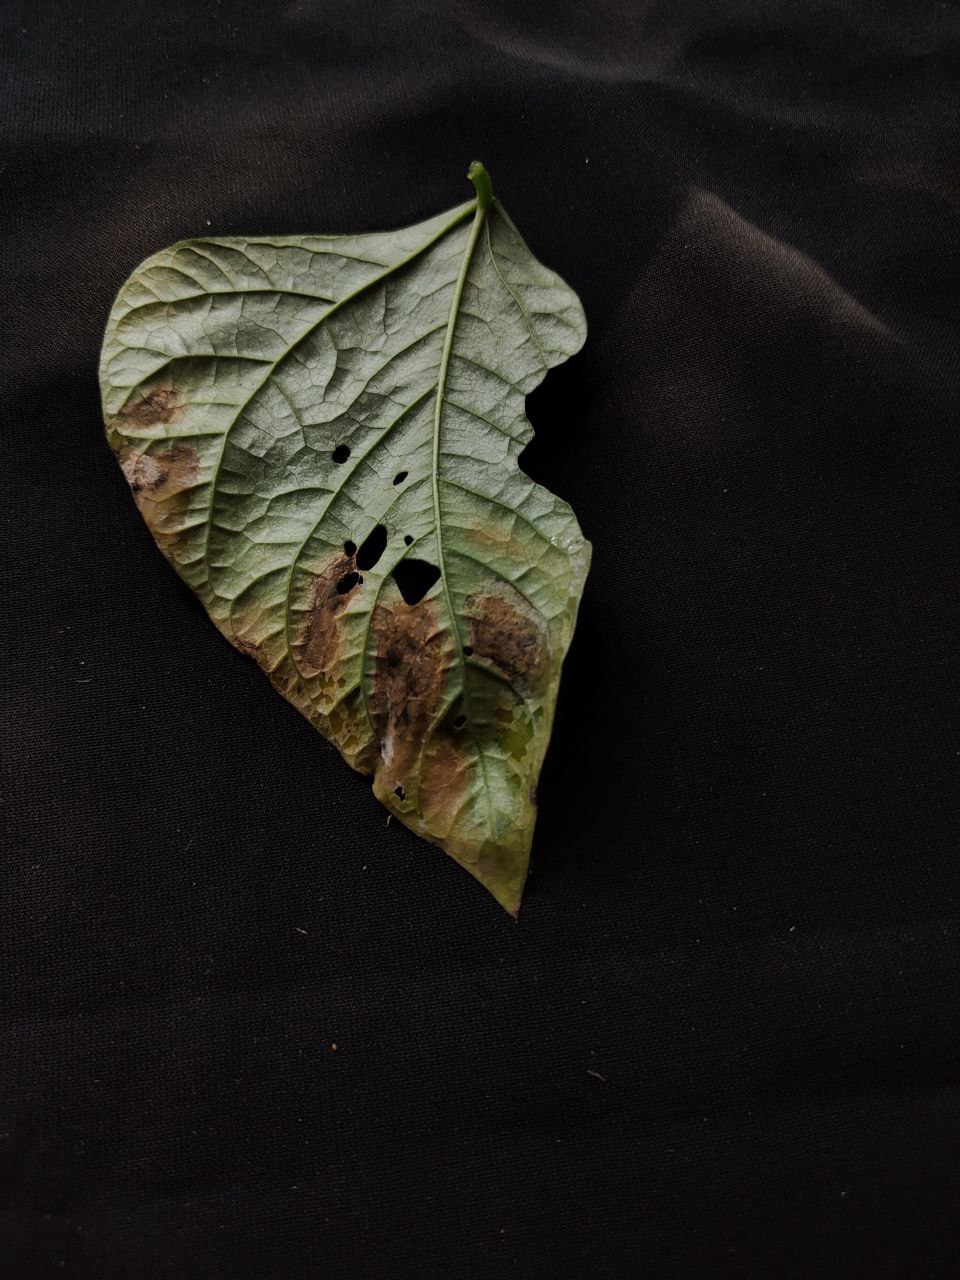
Crop: cowpea
Leaf condition: Bacterial wilt